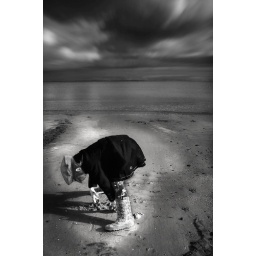
A young girl scrabbles for shells on Saudersfoot beach in Wales